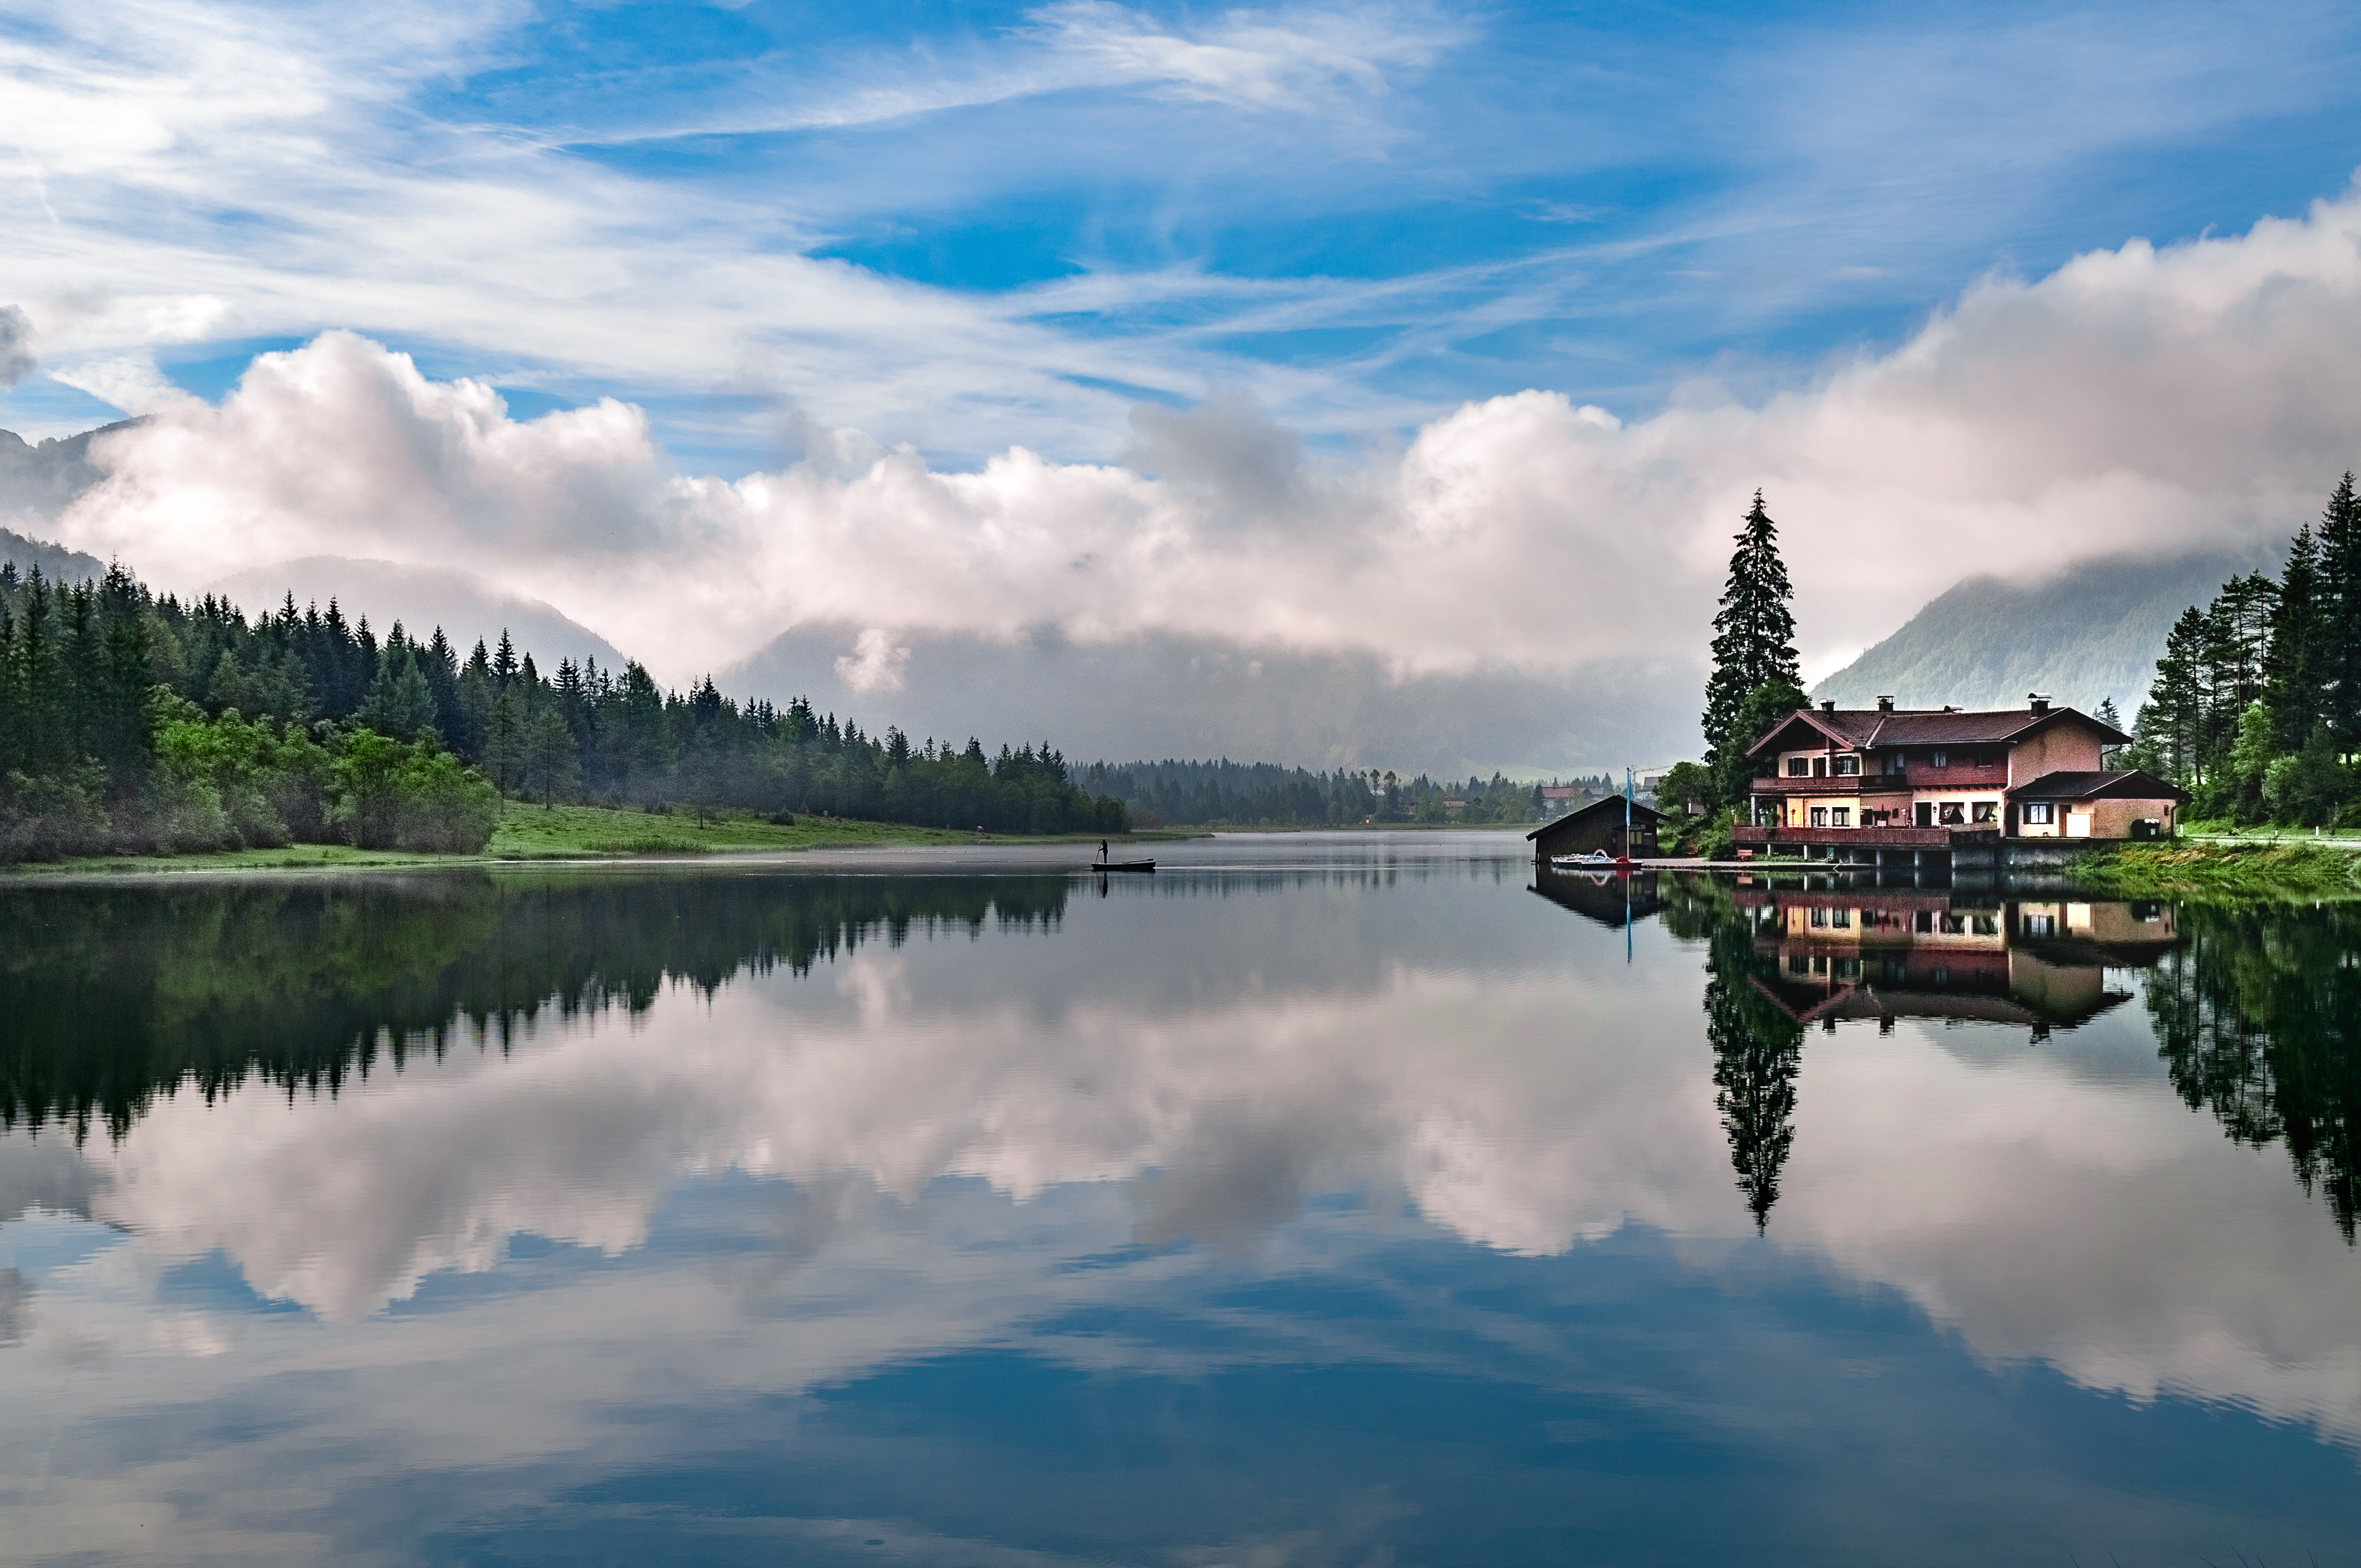
lake, reflection, sky, cloud, nature, water, wilderness, reservoir, morning, mount scenery, mountain, tree, calm, daytime, bank, atmosphere, water resources, loch, landscape, river, hill station, horizon, meteorological phenomenon, evening, mountain range, computer wallpaper, lake district, plant